I'm Not Alone

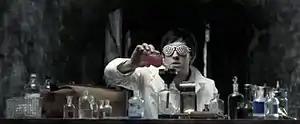
Calvin, portrayed as the Frankenstein-like character in the video for "I'm Not Alone"

The music video for "I'm Not Alone" was filmed in Oslo, Norway, on 6 February 2009. It was directed by Christian Holm-Glad. The clip begins with a small boy (potentially meant to represent a young Harris) found in thick snow wandering the woods dragging a sledge with a toy bear on top. He then sets up camp and lights a fire to keep warm whilst cuddling his toy bear. The bear is then found on the sledge again and is then dropped. The scene closes and cuts to a dungeon styled setting that showcases Harris portrayed as a Frankenstein-type character who is seen to perform experiments on numerous female captives, combining their essences to reanimate his "lost" teddy bear.